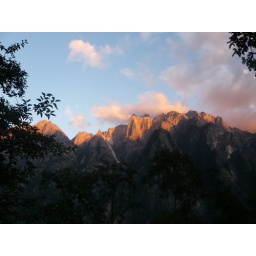
One of the guest house we stayed in had an outdoor balcony looking onto this mountain.